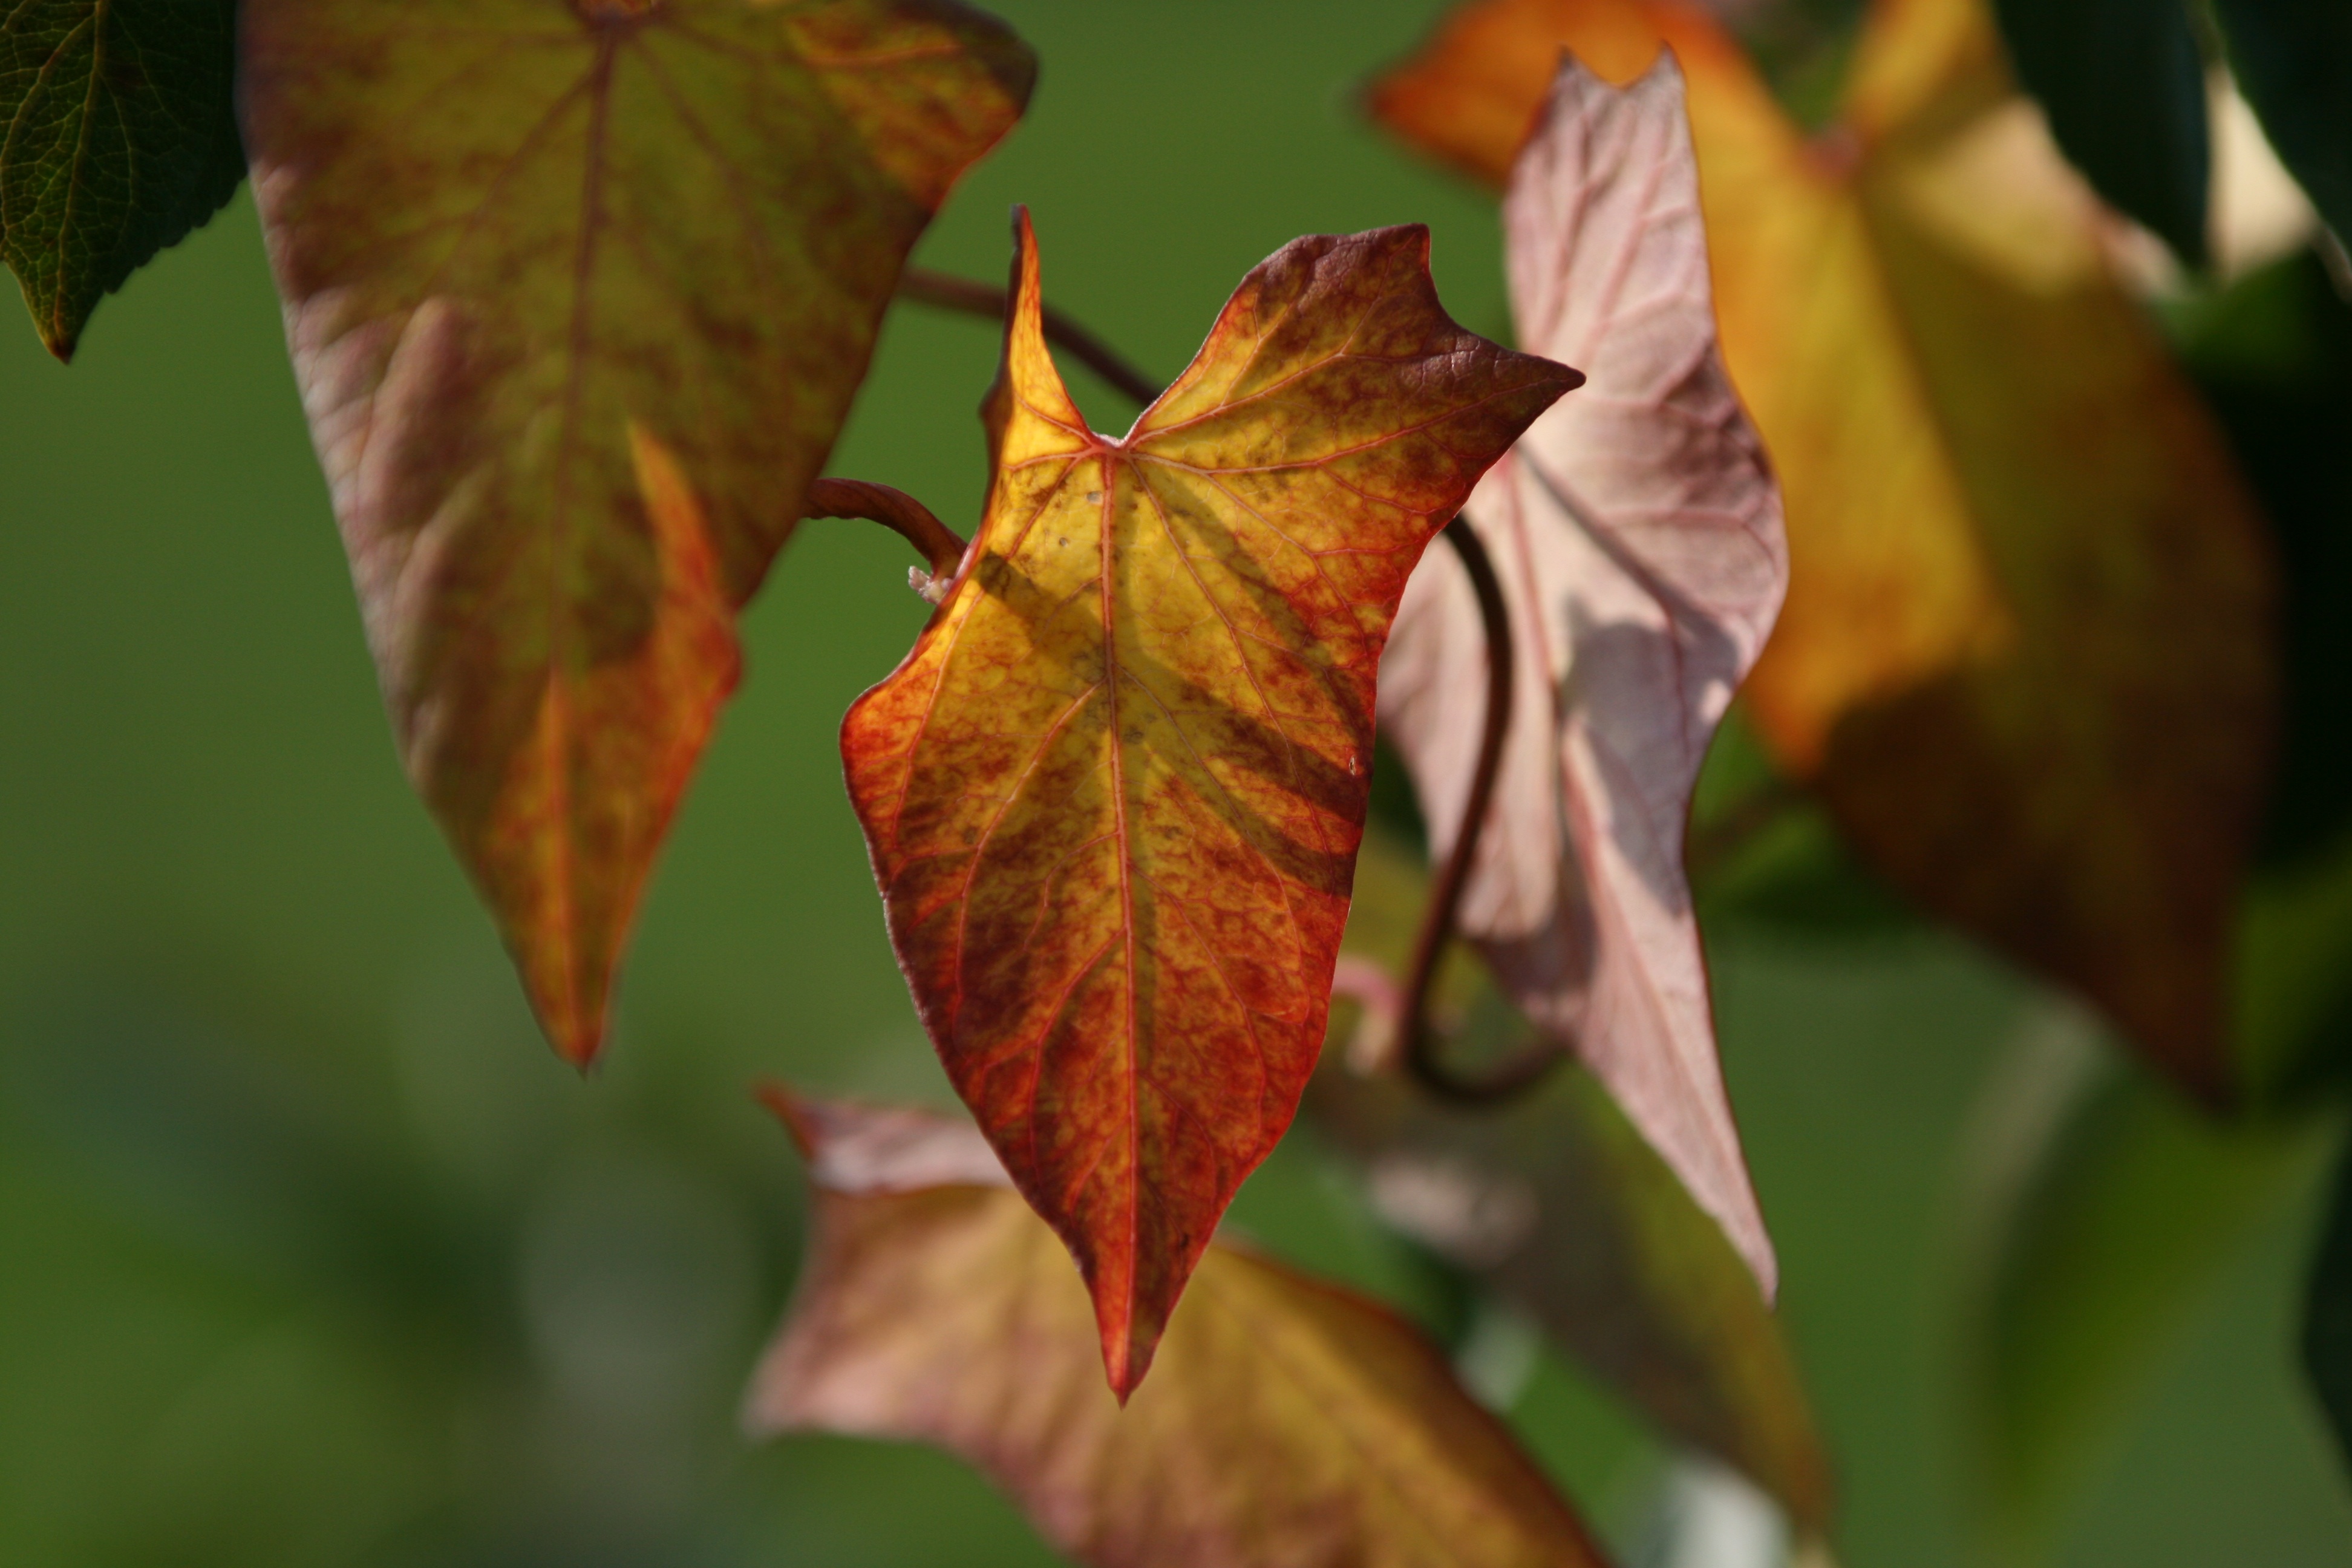
tree, nature, branch, light, plant, sunlight, leaf, flower, color, autumn, botany, flora, season, maple leaf, close up, coloring, leaves, shrub, deciduous, mood, fall color, leaves in the autumn, fall leaves, golden autumn, macro photography, tree in the fall, flowering plant, plant stem, woody plant, land plant